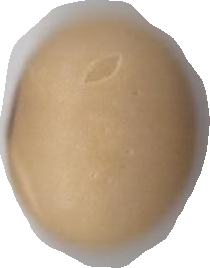
Variety: Anjasmoro